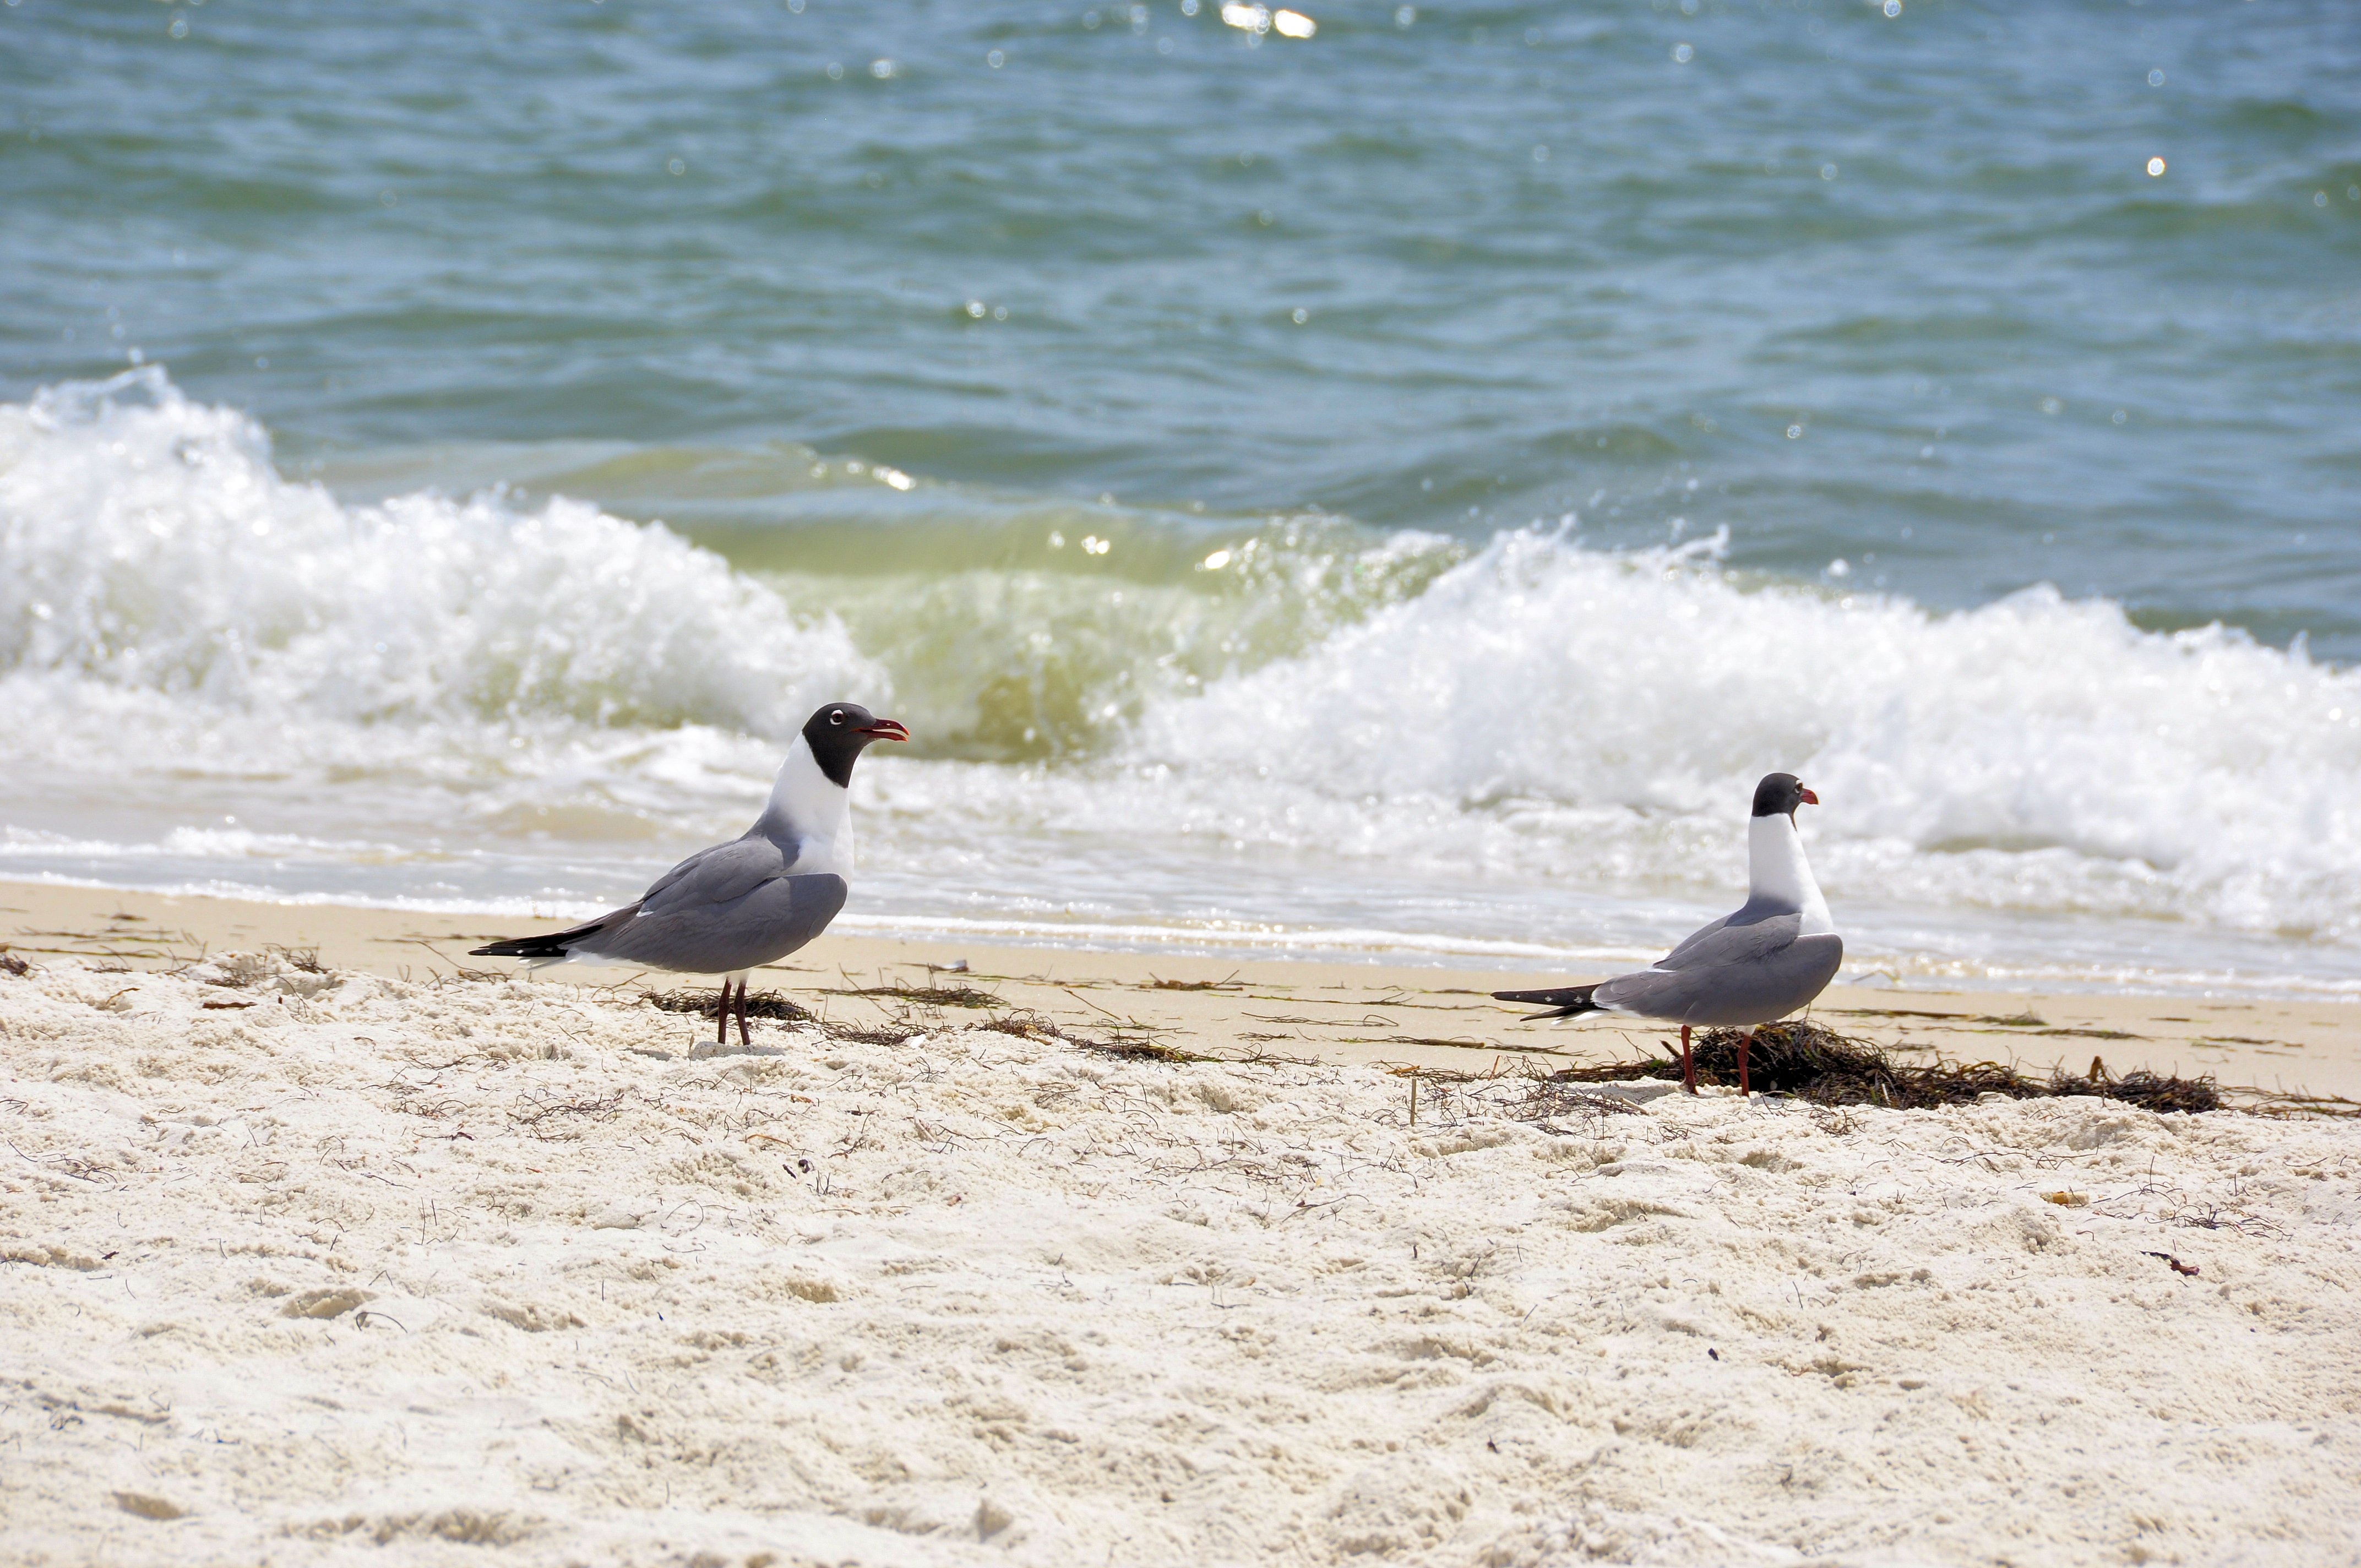
beach, sea, coast, water, nature, sand, ocean, bird, white, shore, wave, seabird, summer, wildlife, gull, blue, fauna, body of water, birds, nautical, seagulls, oceans, charadriiformes